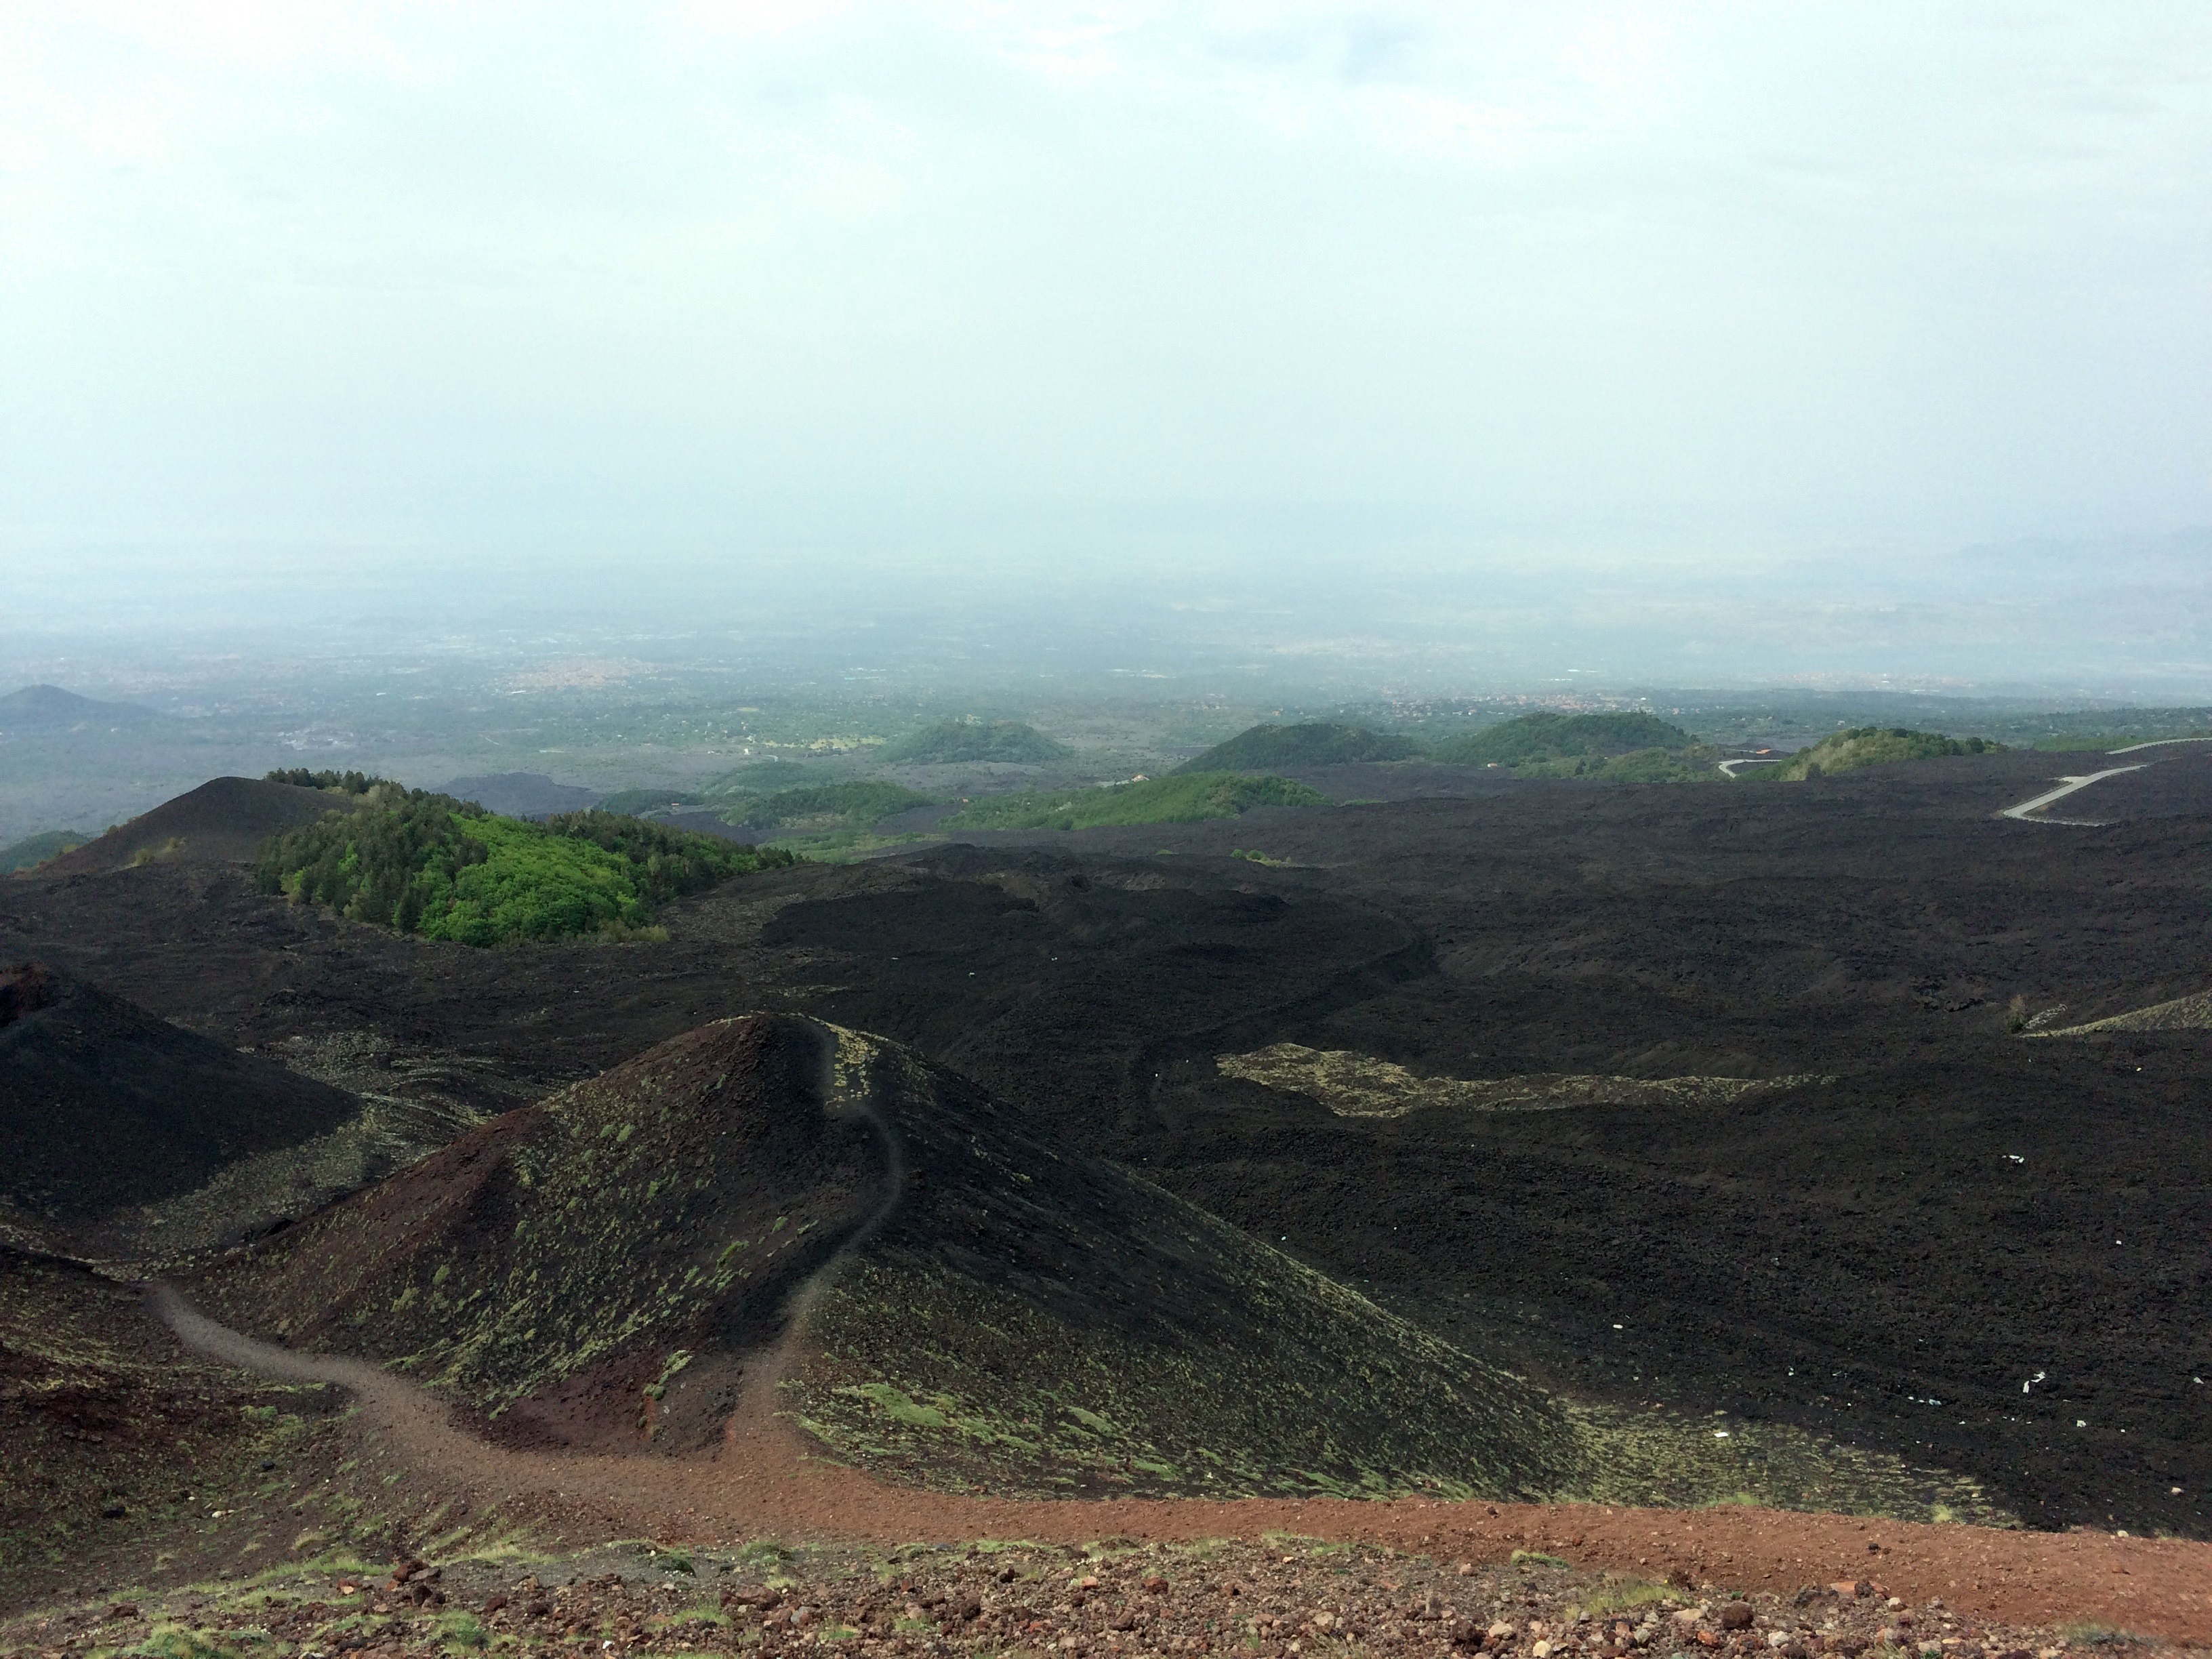
landscape, sea, coast, path, mountain, cloud, track, trail, hill, valley, cliff, soil, terrain, ridge, plain, geology, plateau, fell, rural area, landform, geographical feature, atmospheric phenomenon, mountainous landforms